Ahmad Shah Massoud

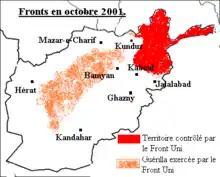
Map of the situation in Afghanistan August 2001 – October 2001

Massoud stated that the Taliban repeatedly offered him a position of power to make him stop his resistance. He declined, declaring the differences between their ideology and his own pro-democratic outlook on society to be insurmountable.